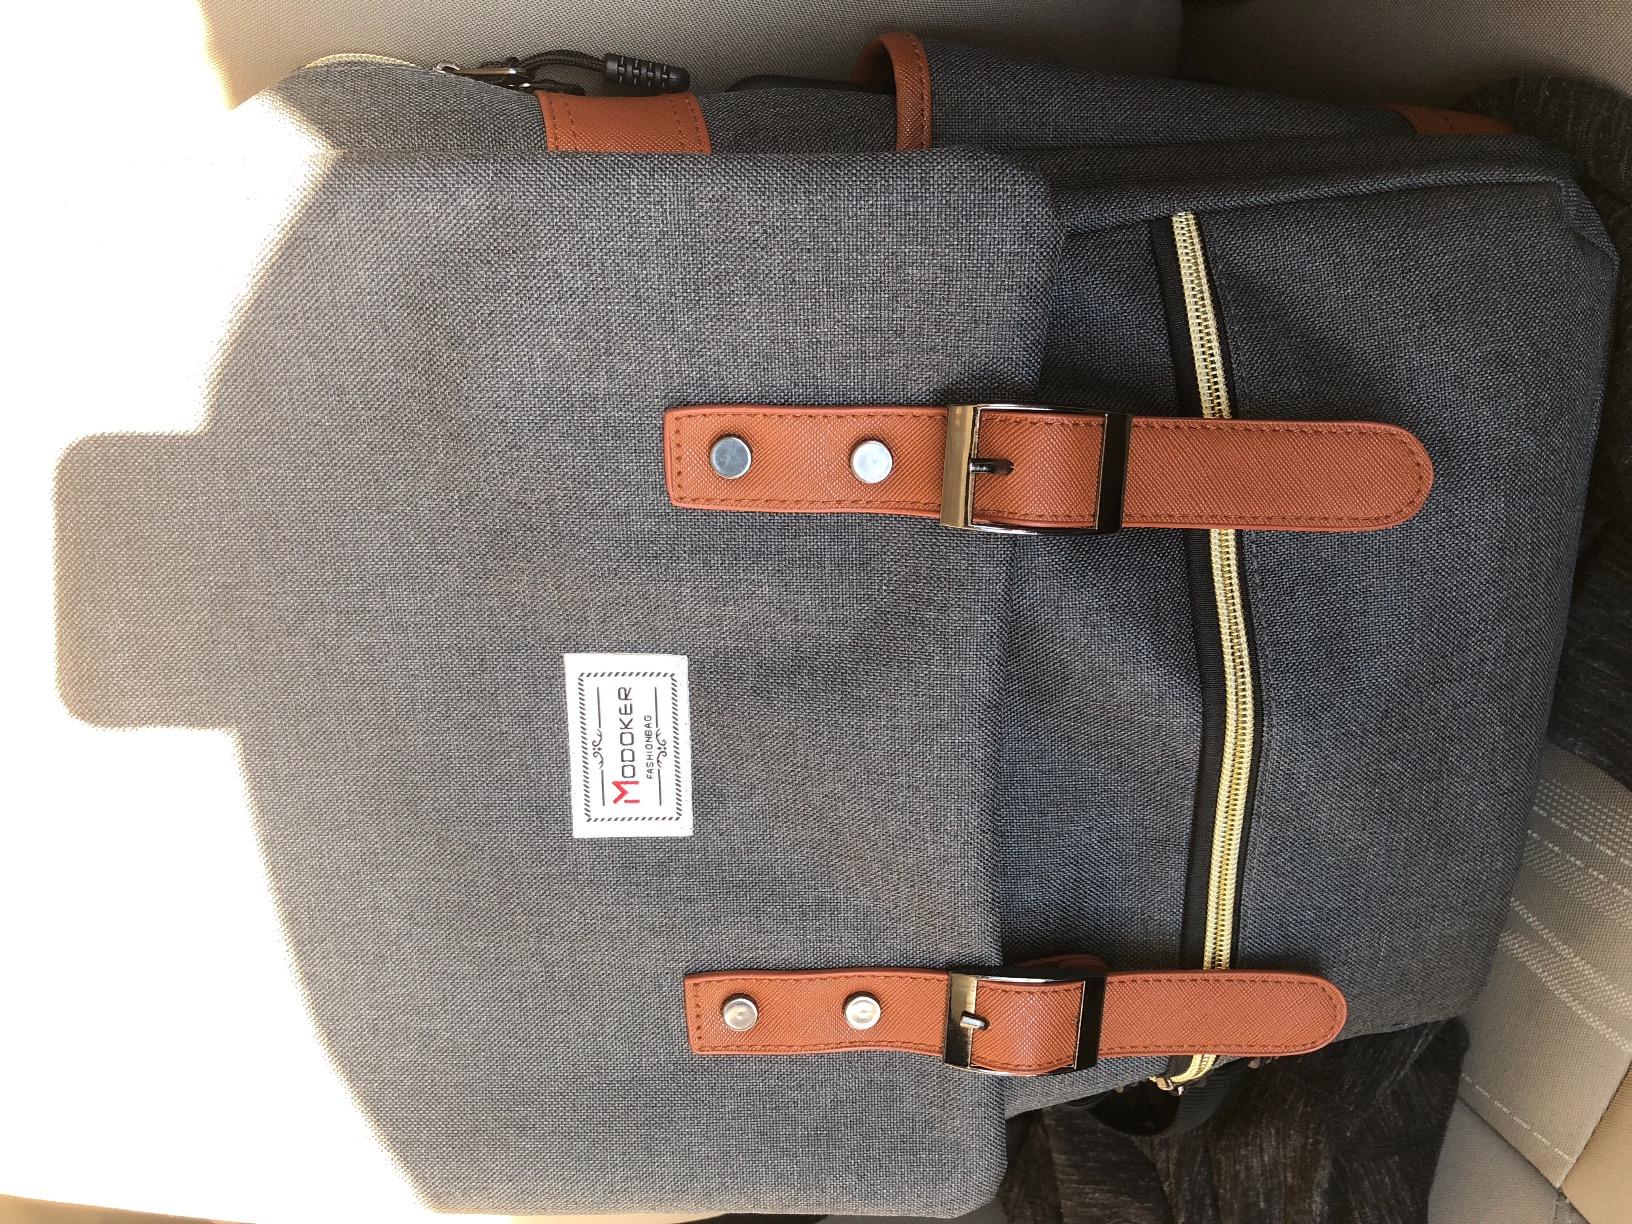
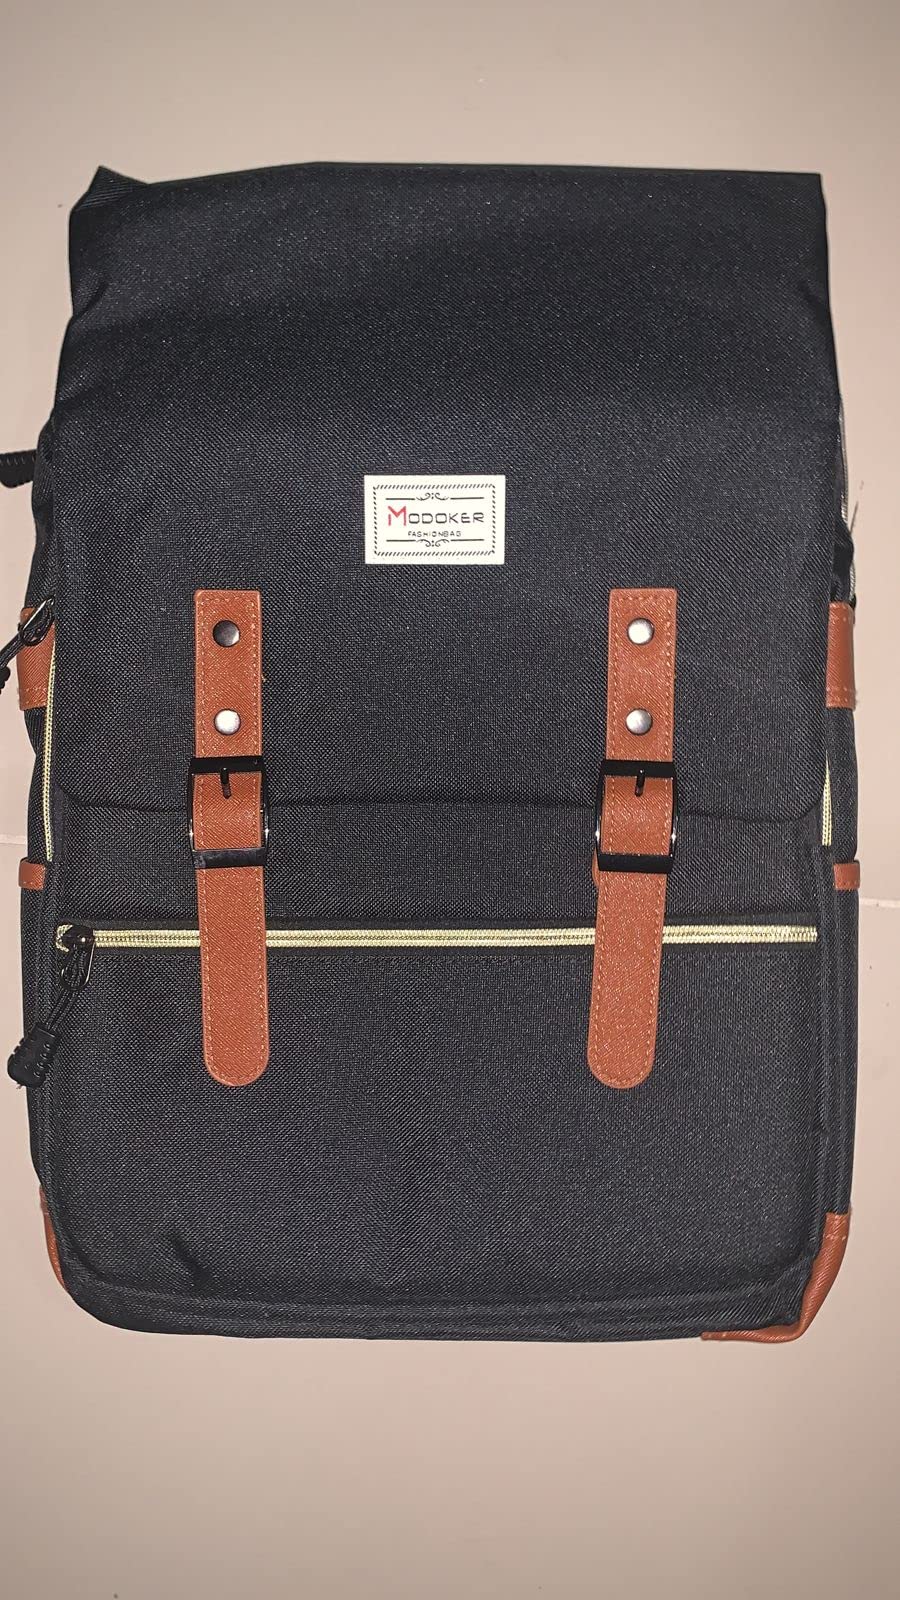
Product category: bag
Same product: no